Stephen Devassy

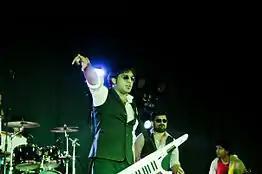
Stephen Devassy on stage

He is one of the regular band members in Rexband, a Christian contemporary band singing gospel fusion, a musical outreach of the Jesus Youth Movement. He performed with the band before Pope John Paul II during World Youth Day performance in 2002 at Canada. At the time, it was the only catholic band invited from India. Stephen has orchestrated an instrumental version of the popular Rexband melodies called "Different Vibes".